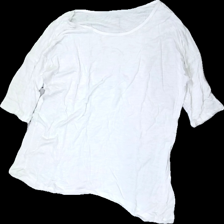
View: front
Type: Top
Category: Ladies
Brand: Not in the list
Brand text on label: Vero Moda
Colors: White
Material: 100% viscose
Cut: Regular, C-collar
Size: L
Season: All
Stains: Minor
Smell: Major
Price range: <50
Recommended usage: Export
Description: plain white top
Comment: very strong detergent scent